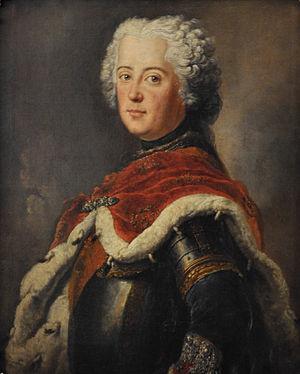
Les guerres de Silésie sont les trois conflits qui ont opposé de 1740 à 1763 la Prusse de Frédéric II et l'Autriche de Marie-Thérèse, principalement au sujet de la Silésie, province relevant au départ de la couronne de Bohême, donc de la maison de Habsbourg qui règne à Vienne.